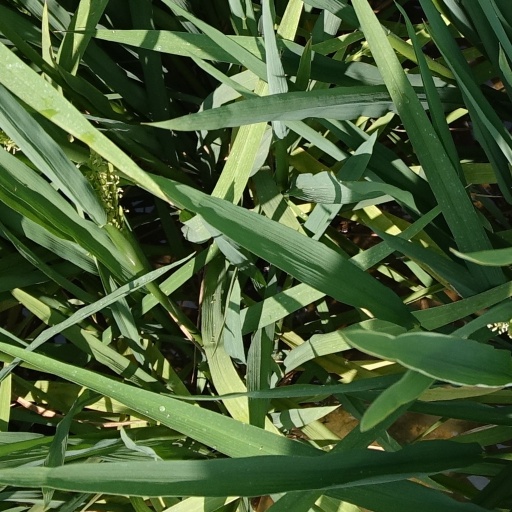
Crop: rice